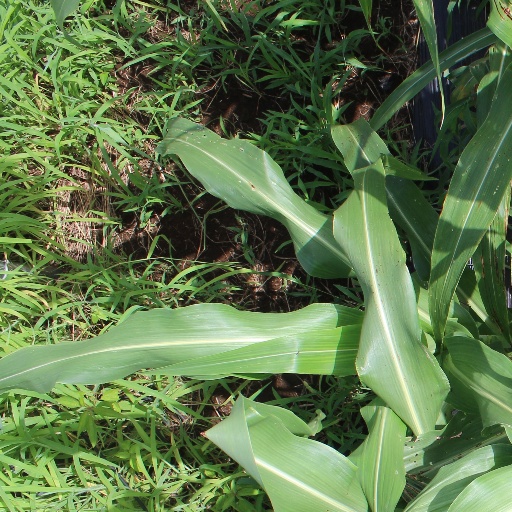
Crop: sorghum